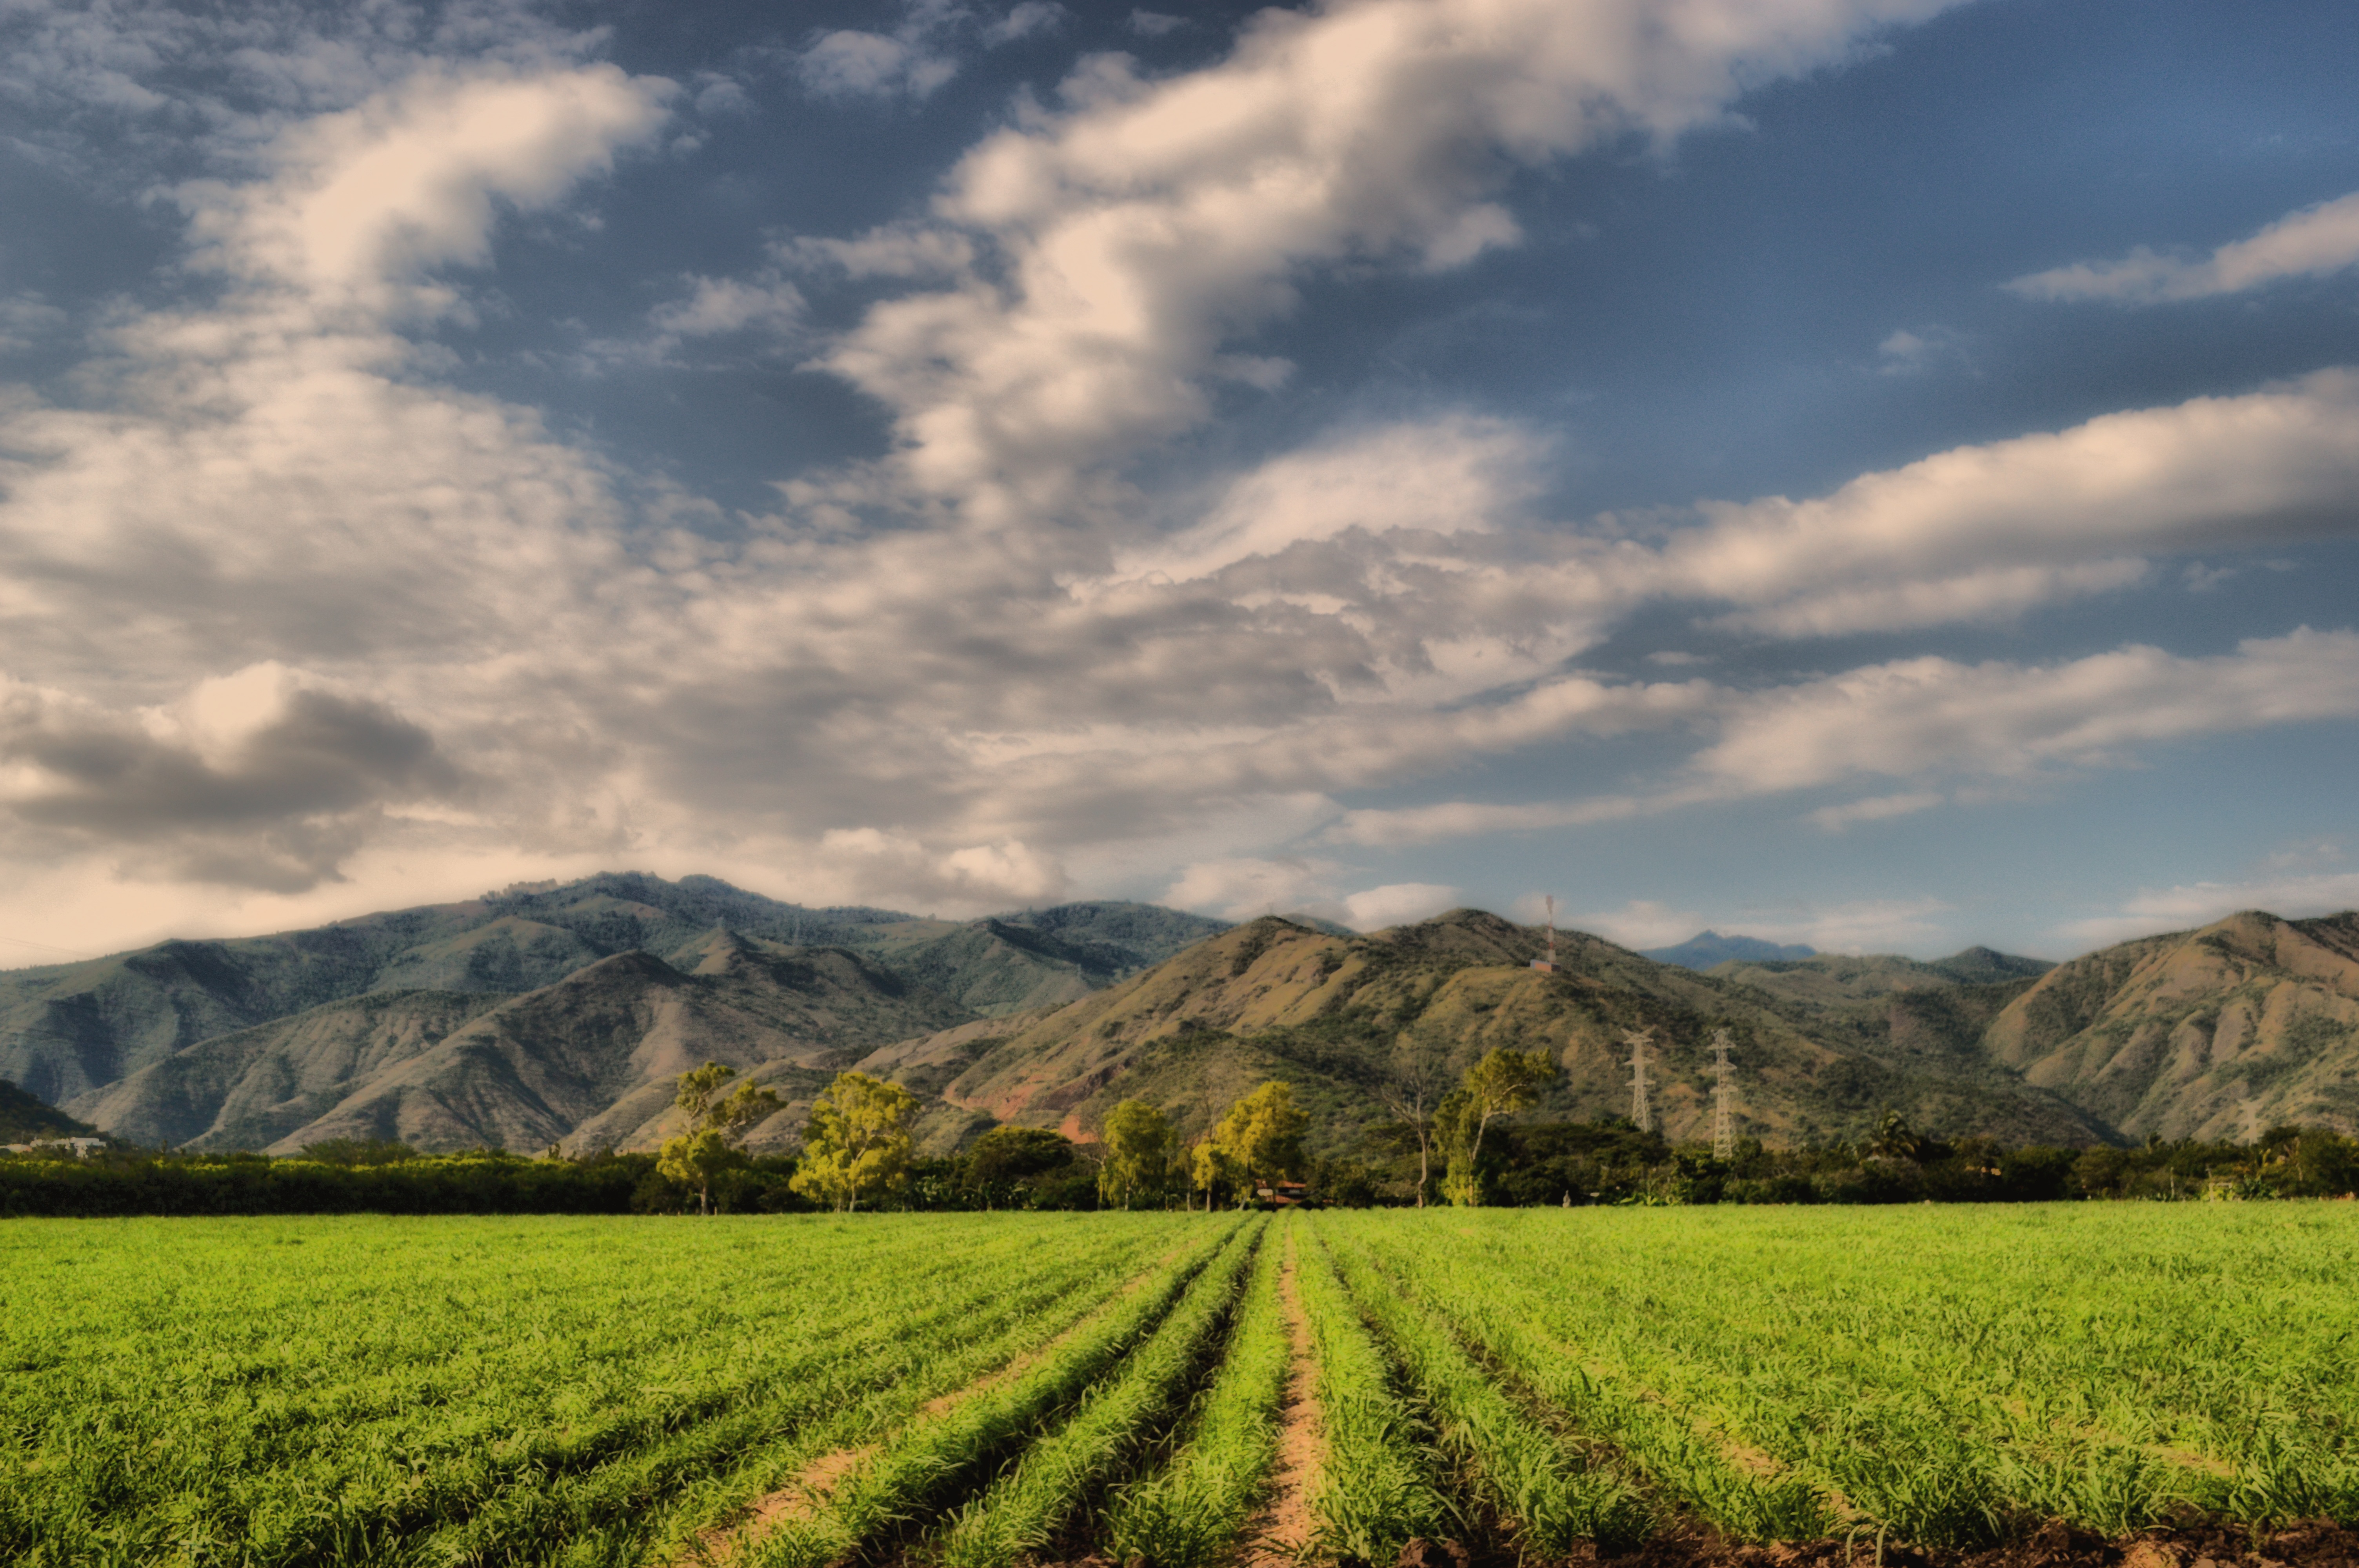
landscape, tree, nature, grass, horizon, mountain, cloud, plant, sky, field, meadow, prairie, sunlight, morning, hill, flower, mountain range, green, agriculture, plain, background image, clouds, background, mountains, grassland, crops, plateau, wallpaper, cane, rural area, geographical feature, grass family, mountainous landforms